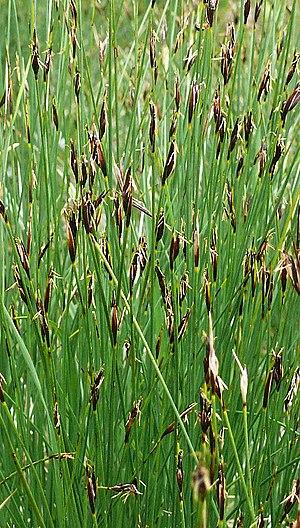
Le Choin ferrugineux est une espèce de plantes vivaces de la famille des Cyperaceae et du genre Schoenus.